Metro Orange Line (Minnesota)

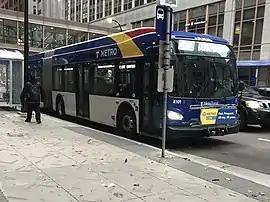
Articulated bus in METRO livery used on the Orange Line

The Orange Line has many bus rapid transit features although it lacks some features considered needed for a true bus rapid transit system such as dedicated lanes throughout. From downtown Minneapolis, the Orange Line operates in the Marq2 transit corridor which has contraflow bus lanes. A transit-only ramp allows for a direct connection from 12th St in downtown to the I-35W MnPASS lanes. While traveling through Minneapolis the Orange Line operates in MnPASS lanes which are HOT lanes that guarantee consistent travel times through the corridor through dynamic pricing. Stations at Lake St and 46th St are served in the center of the highway eliminating the need to exit and re-enter the freeway. While serving stations at 76th St and American Blvd the line travels on a transit-only tunnel under I-494 which allows for a direct path between two activity centers in Richfield and Bloomington.